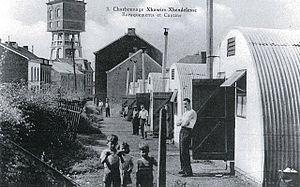
L'accord bilatéral d'échange de main d' œuvre entre la Belgique et le Maroc est un accord qui organise l'échange de main-d’œuvre et l'immigration entre la Belgique et le Maroc. Il est rendu possible par la convention entre la Belgique et le Maroc relative à l'occupation des travailleurs marocains en Belgique du 17 février 1964, publiée dans le Moniteur belge du 17 juin 1977.
La Société anonyme des Charbonnages de Wérister est une ancienne société d'exploitation de charbonnages de la région belge de Liège.